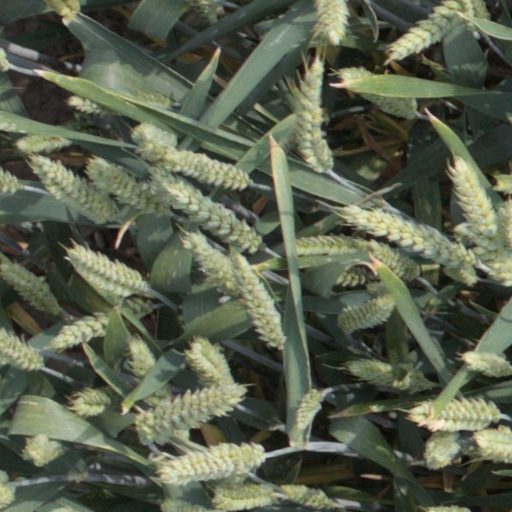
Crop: wheat